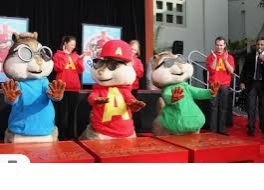
Portrait style: Cartoon Portrait